Charles McCorrie

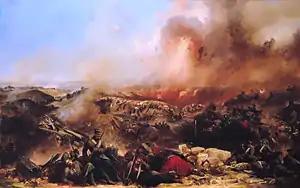
Depiction of the Siege of Sebastopol

Charles McCorrie (or McCurry) VC (1830 – 8 April 1857) was born in Killead, County Antrim and was an Irish recipient of the Victoria Cross, the highest and most prestigious award for gallantry in the face of the enemy that can be awarded to British and Commonwealth forces.